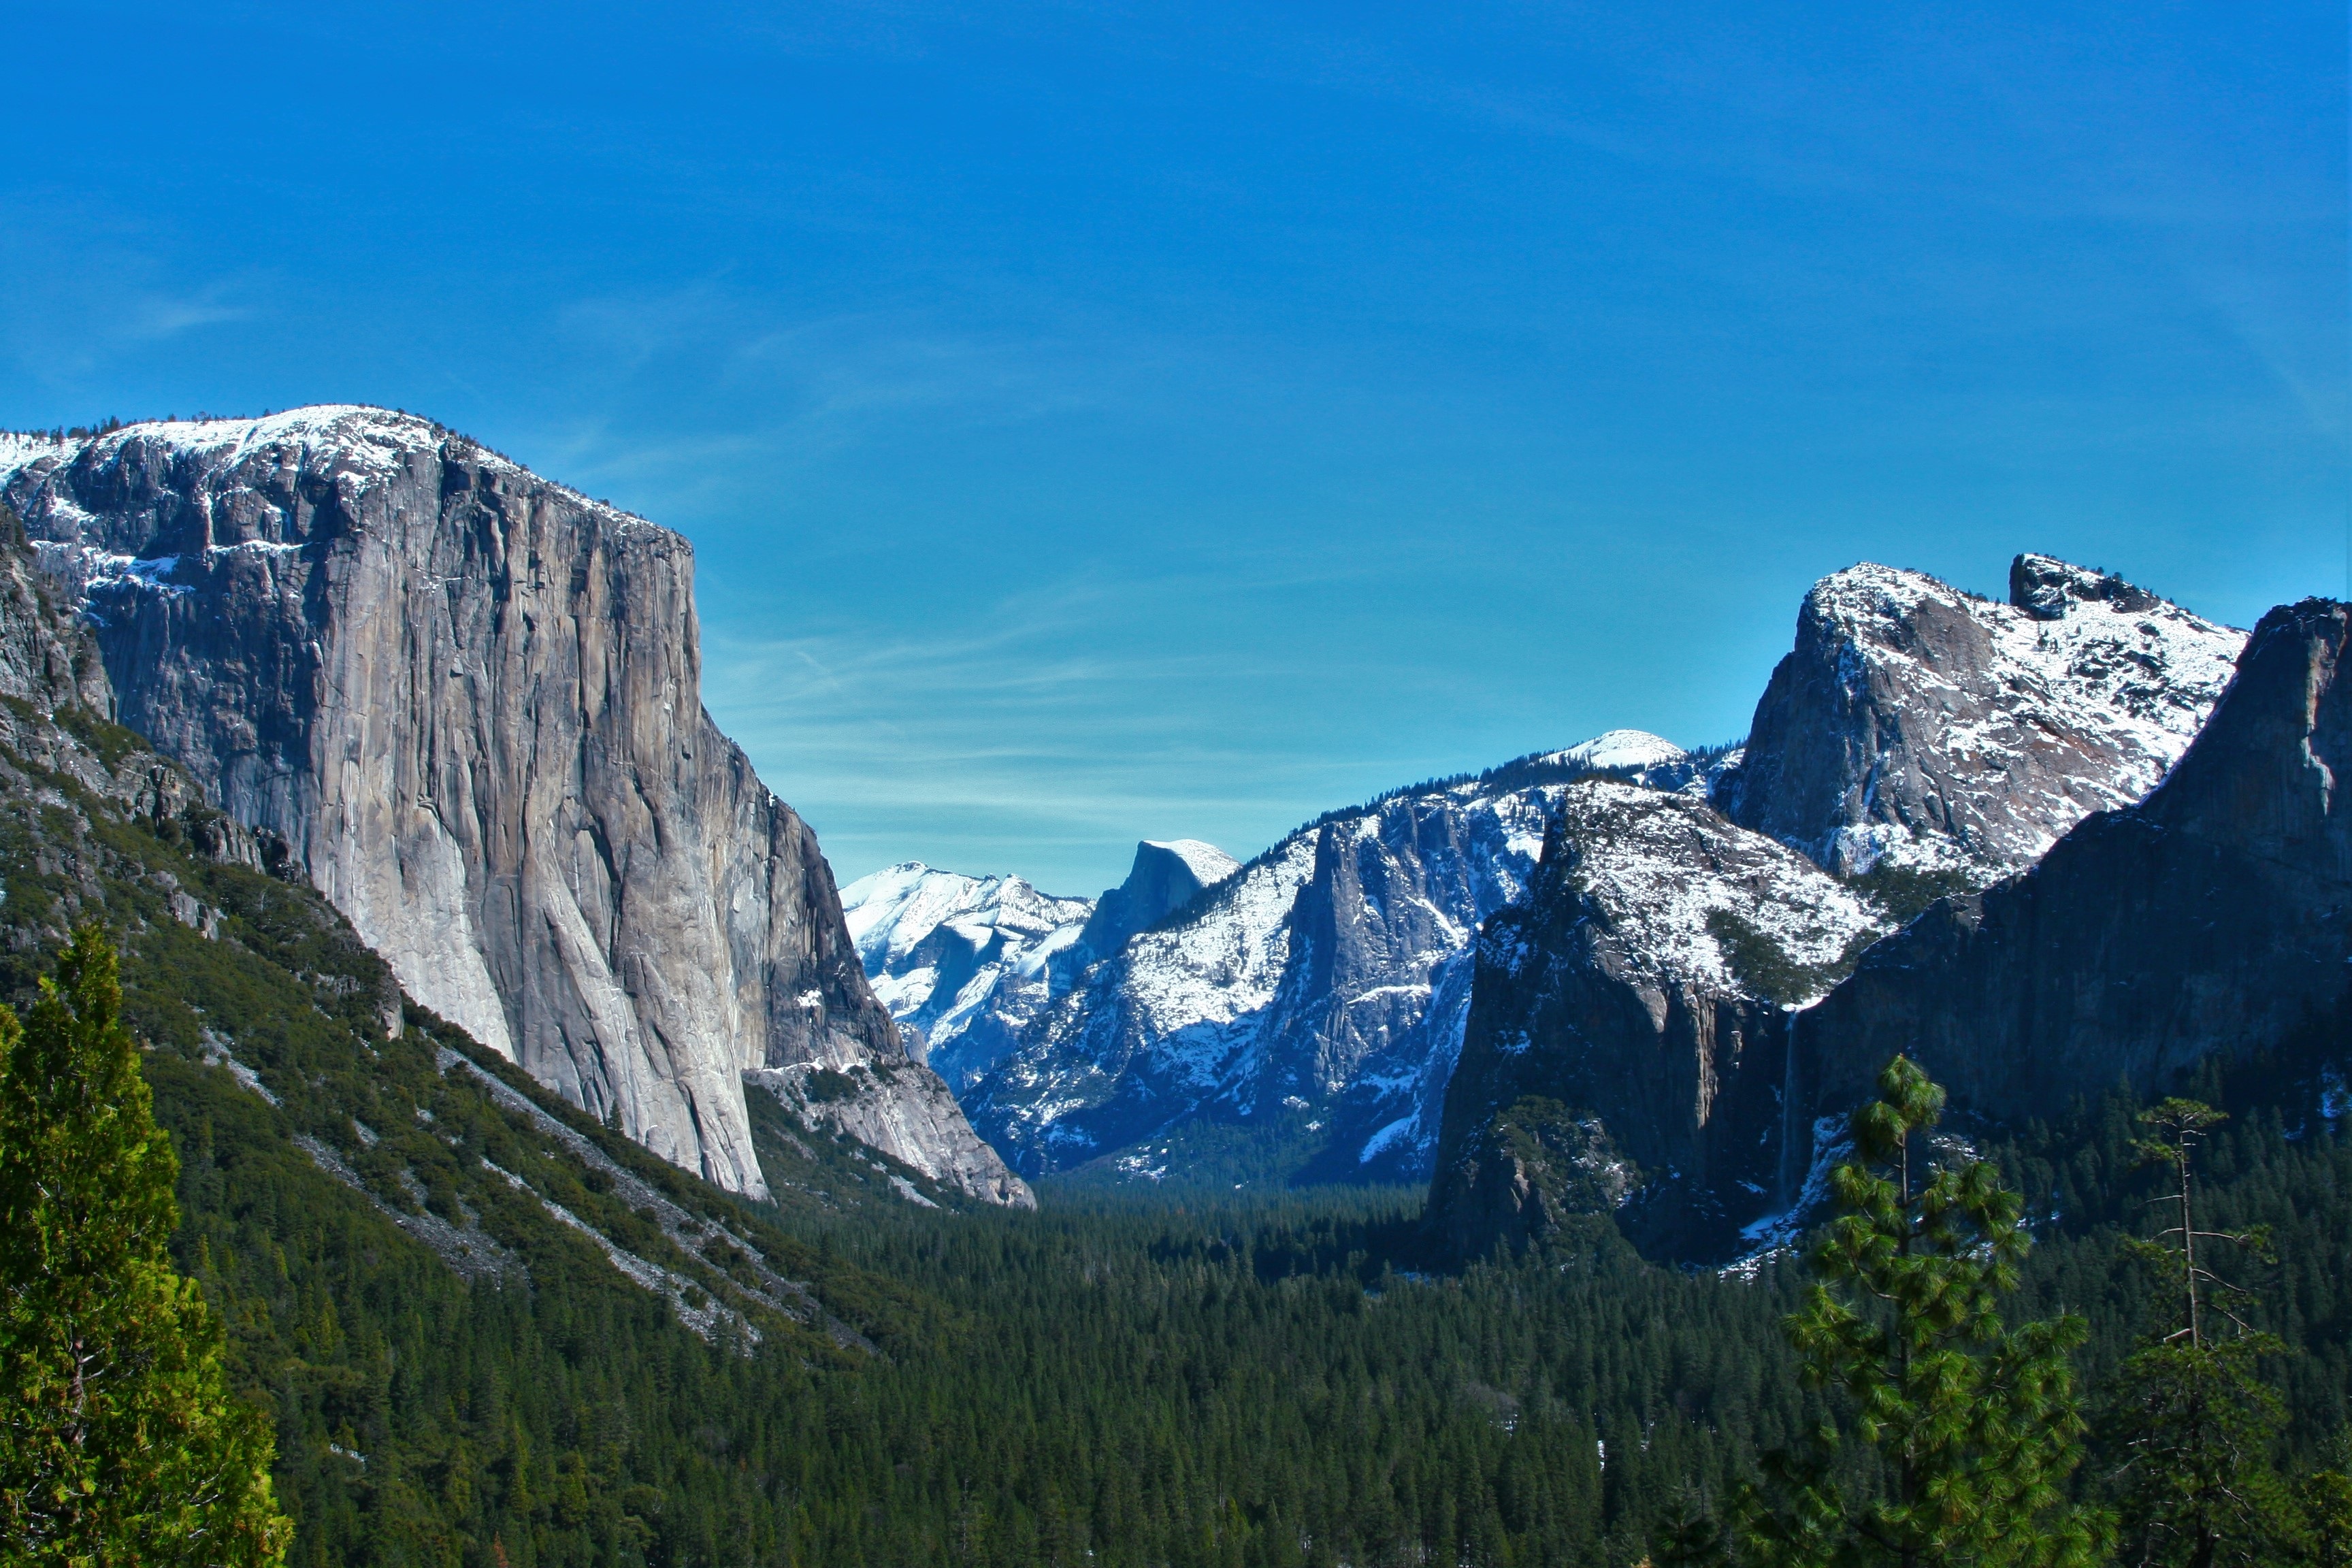
landscape, nature, wilderness, mountain, snow, sky, valley, mountain range, yosemite, brook, spring, green, reflection, glacier, united states of america, fjord, terrain, national park, california, ridge, blue sky, massif, alps, plateau, thaw, fell, cirque, arboretum, sky blue, landform, mountain pass, geographical feature, mountainous landforms, glacial landform